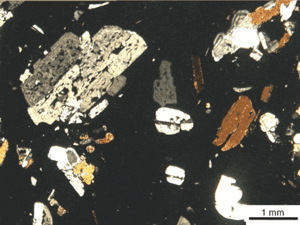
La latite est une roche volcanique qui tient son nom de la région du centre de l'Italie, le Latium, dans laquelle elle se trouve en abondance.